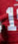
Number: 1